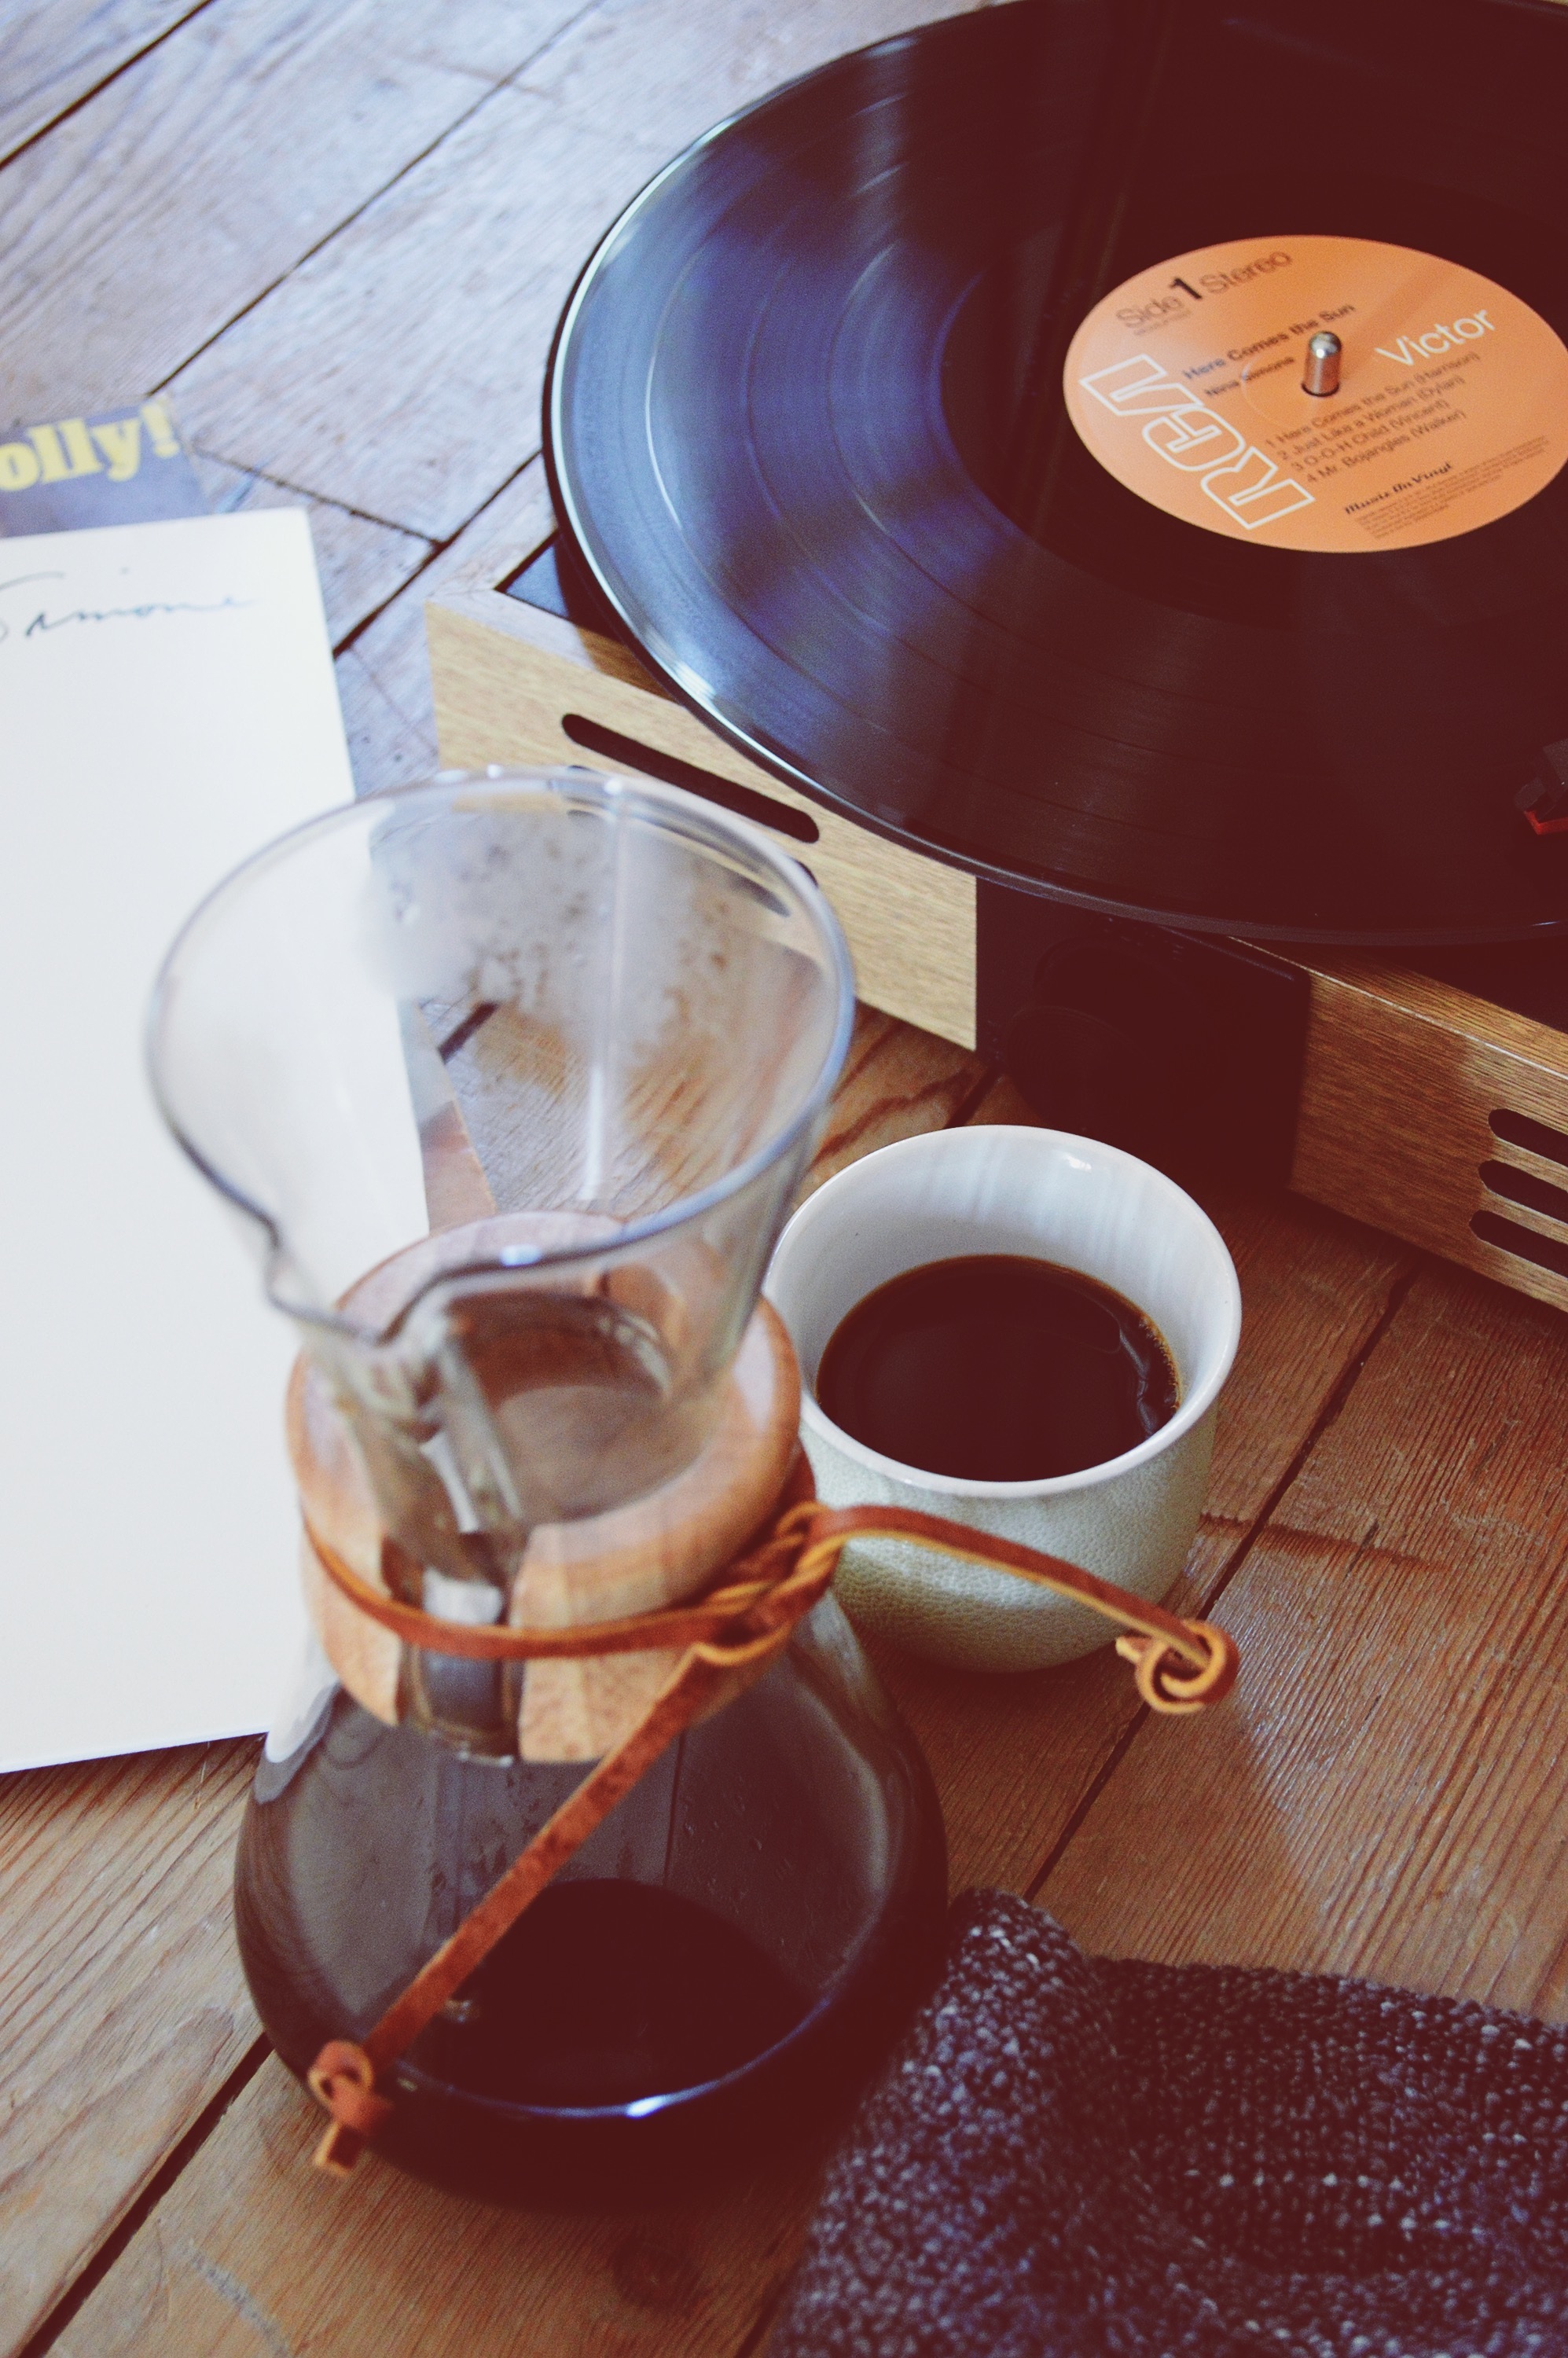
notebook, coffee, music, vintage, retro, cup, food, beverage, drink, breakfast, vinyl record, listening, flavor